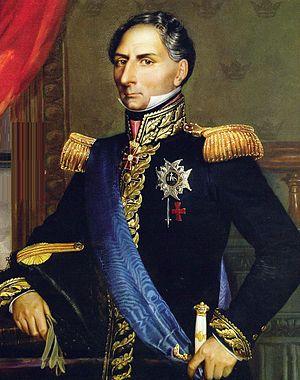
Jean-Baptiste Bernadotte, né le 26 janvier 1763 à Pau et mort le 8 mars 1844 à Stockholm, est un militaire français devenu roi de Suède et de Norvège sous les noms de Charles XIV Jean et de Charles III Jean de 1818 jusqu'à sa mort, après avoir été nommé régent en 1810 sous le règne de Charles XIII. Il s'engagea dans l'armée française en 1780 et connut un avancement rapide sous la Révolution française, atteignant le grade de général en 1794 après avoir longtemps végété dans des fonctions subalternes. Il se distingua à plusieurs reprises sur les champs de bataille et occupa également, pendant une courte période, le poste de ministre de la Guerre. Ses relations avec Napoléon Bonaparte furent houleuses mais les deux hommes se réconcilièrent en 1804 et Bernadotte fut élevé à la dignité de maréchal d'Empire, la plus haute distinction militaire du pays. Il participa aux campagnes napoléoniennes à la tête d'un corps d'armée, mais son inaction le jour de la bataille d'Auerstaedt en 1806 et le mauvais comportement de ses troupes à celle de Wagram en 1809 lui attirèrent les critiques de l'Empereur.
Anne-Louise-Germaine Necker, baronne de Staël-Holstein, connue sous le nom de Madame de Staël, est une romancière, épistolière et philosophe genevoise et française née le 22 avril 1766 à Paris où elle est morte le 14 juillet 1817.